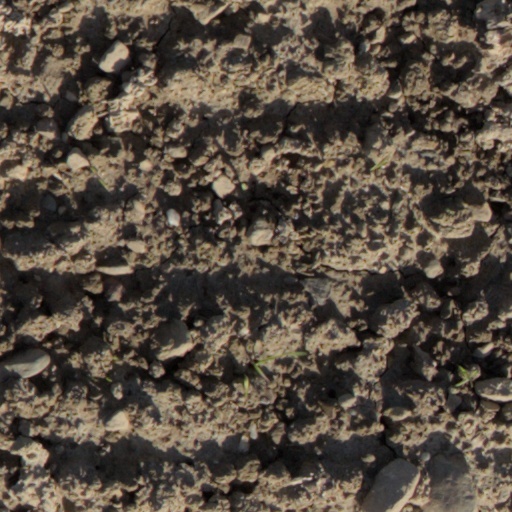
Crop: wheat